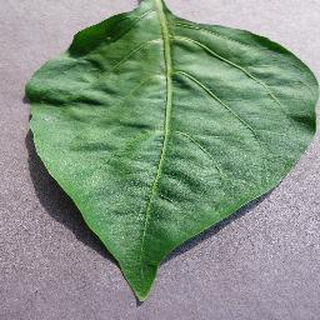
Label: healthy_bell_pepper